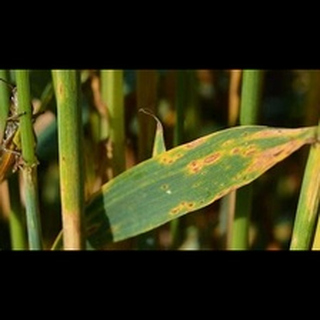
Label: wheat_tan_spot